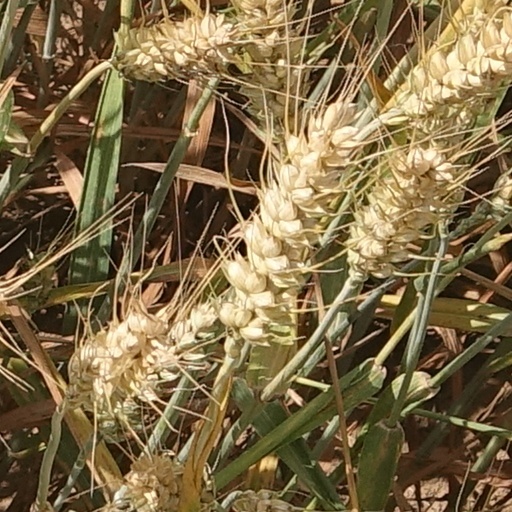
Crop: wheat